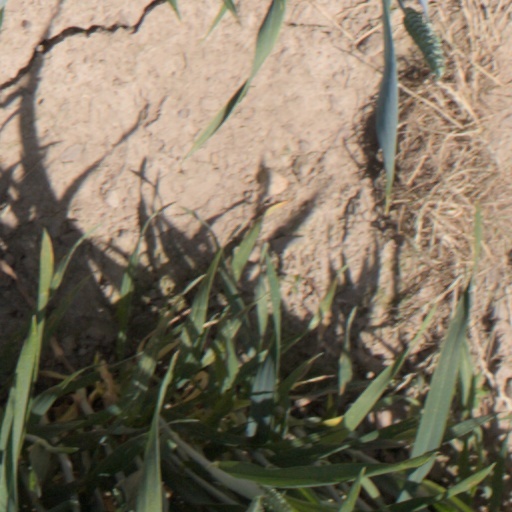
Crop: wheat